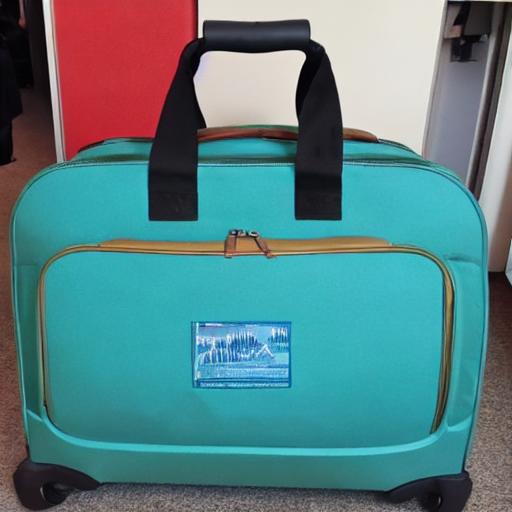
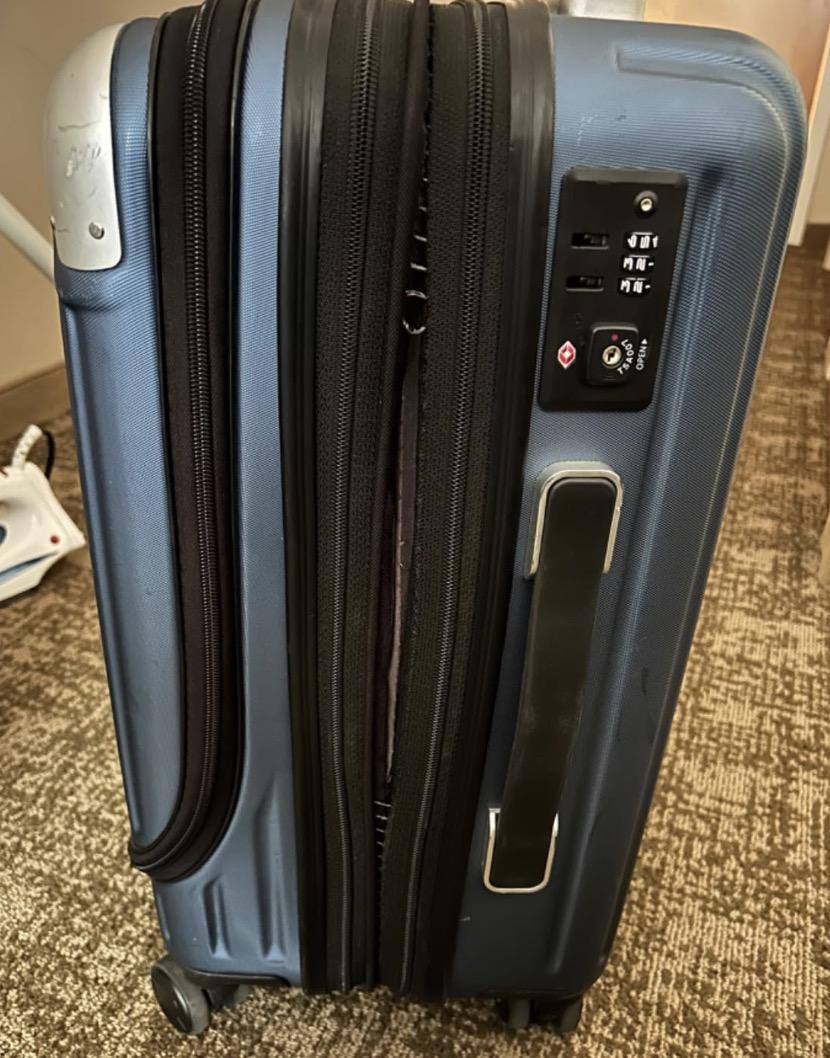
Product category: items_tea
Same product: no